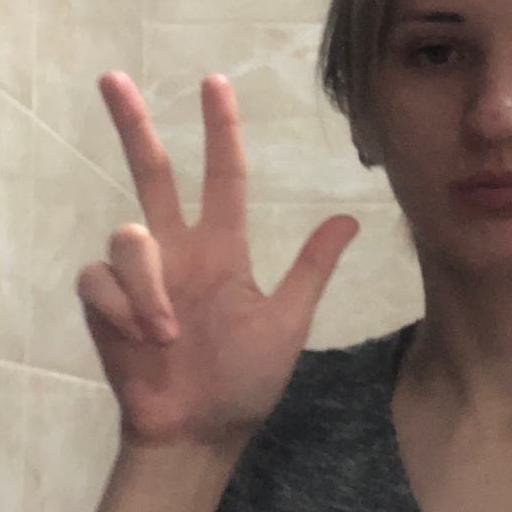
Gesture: three2